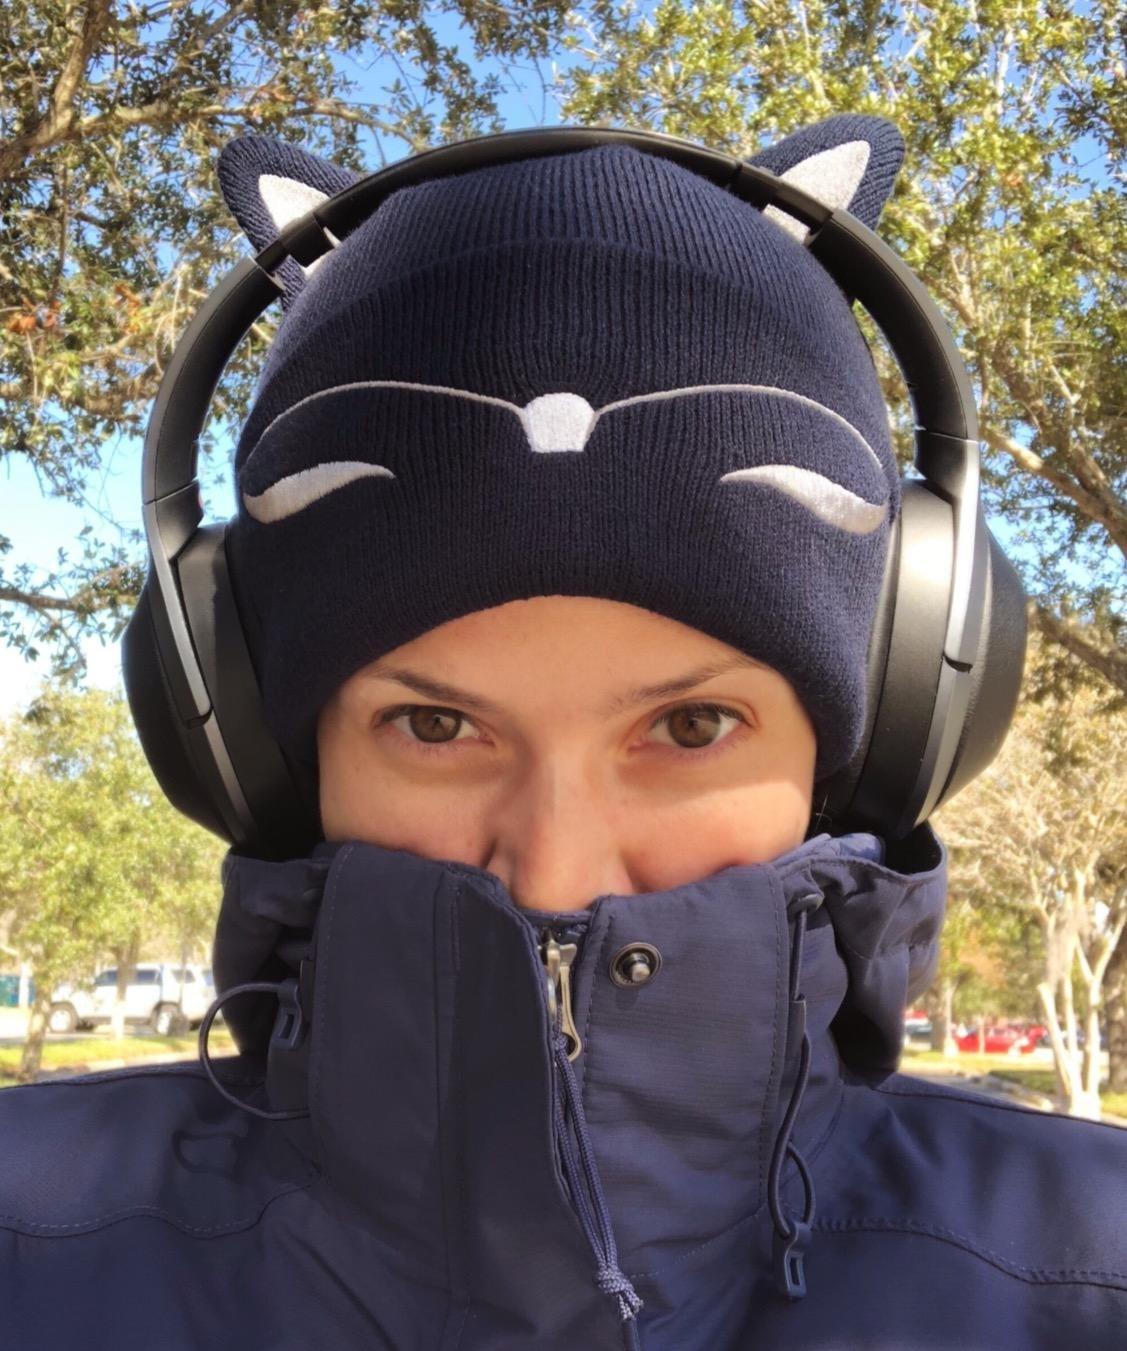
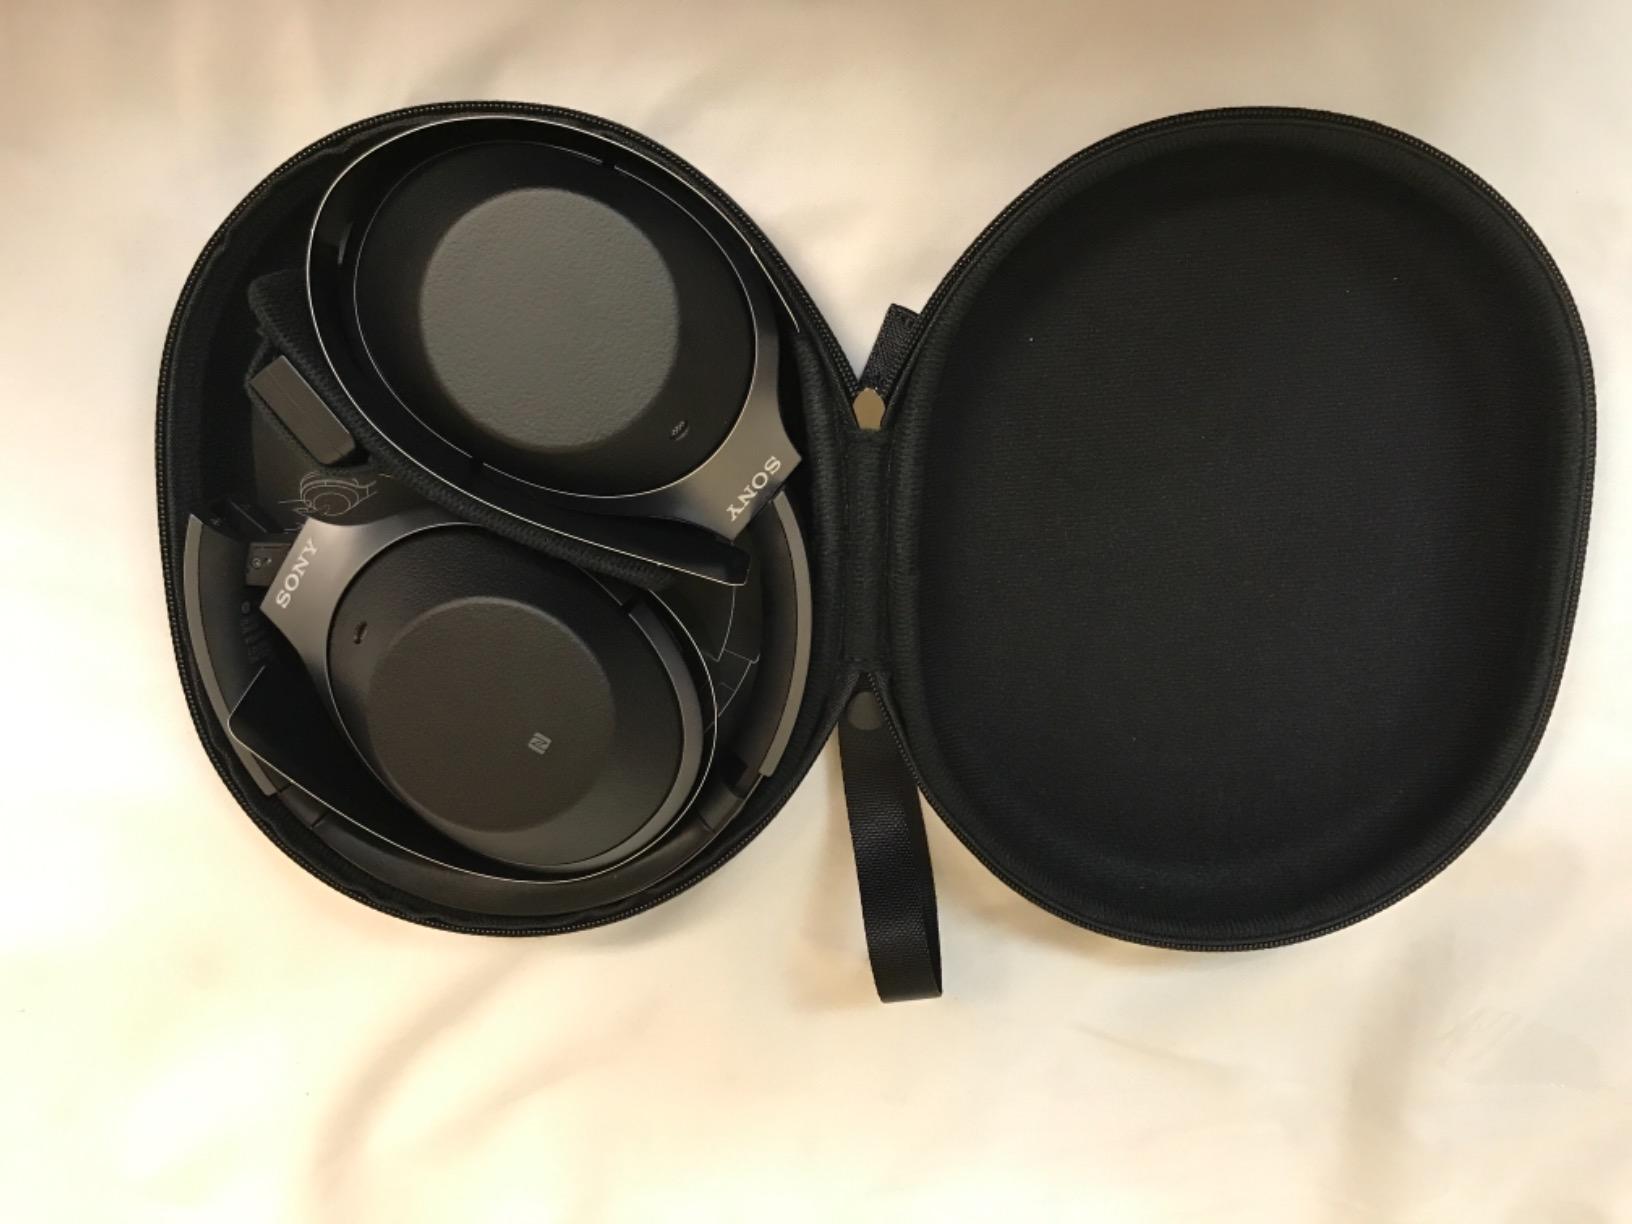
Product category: headphones
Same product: yes